Sringeri Sharada Peetham

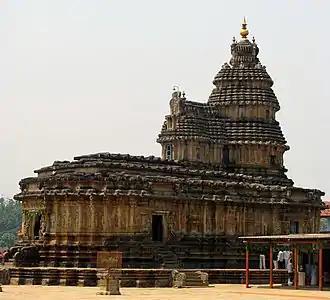
Vidyashankara temple at Sringeri Peetham

The Sringeri matha includes two major temples. One is dedicated to Shiva and is called the Vidya Shankara temple, the other to Saraswati and is called the Sharada Amba temple. The earliest version of the Shiva temple was built in the 14th century, of goddess Saraswati in the 15th century.